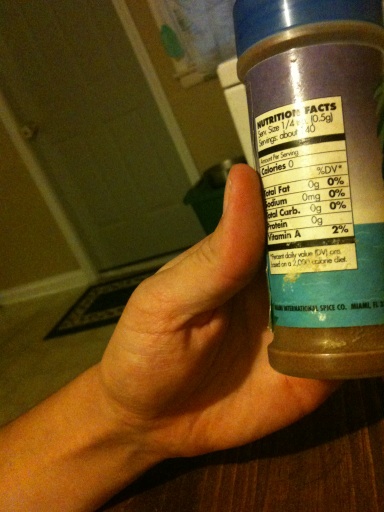Question: Can you please tell me what kind of spice this is?
Answer: unanswerable